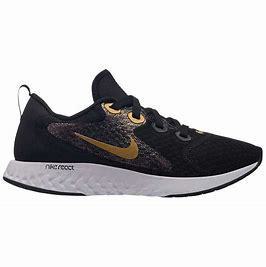
Brand: Nike
Model: Legend React